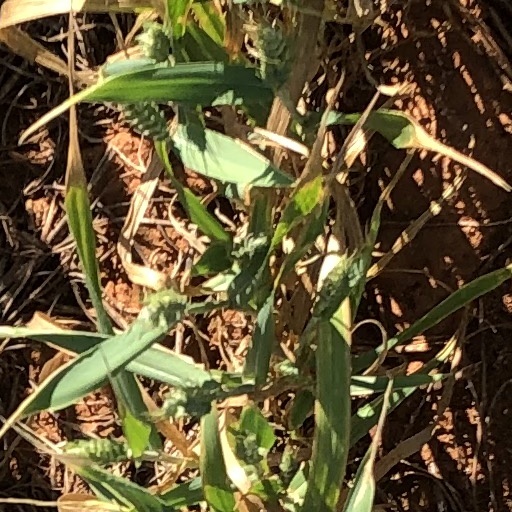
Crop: wheat